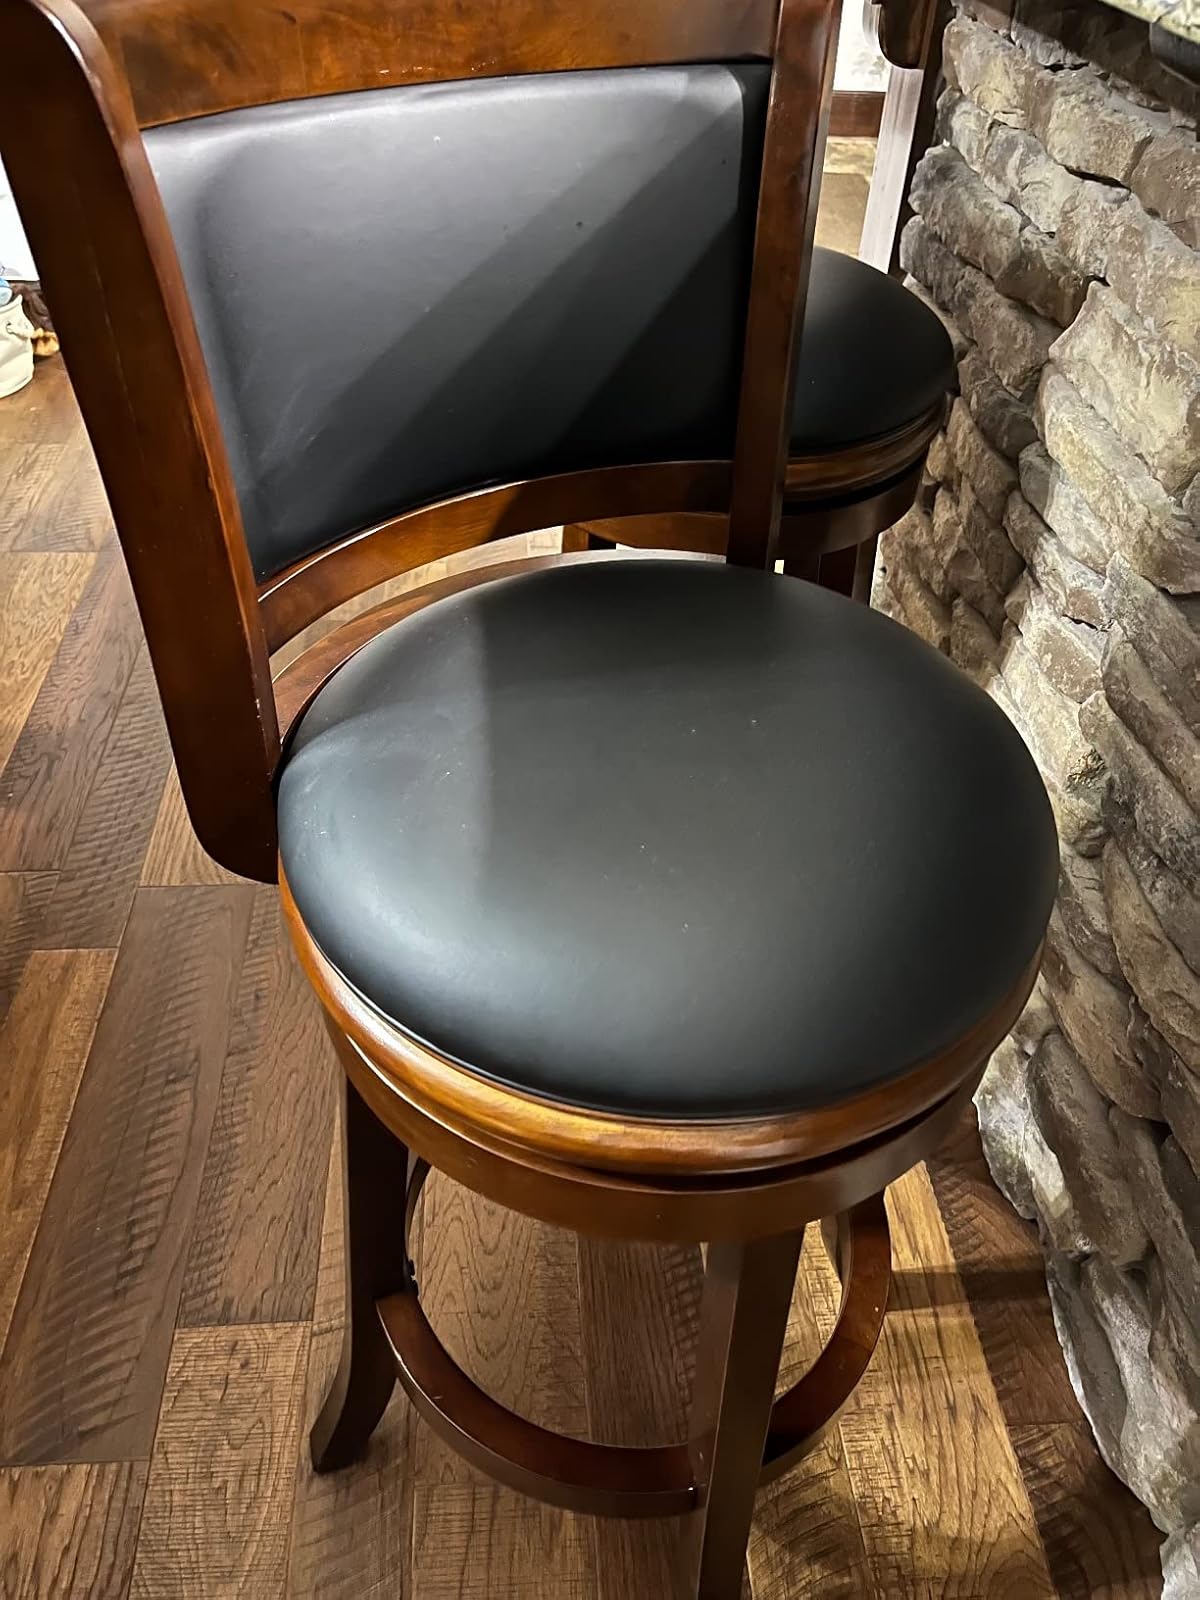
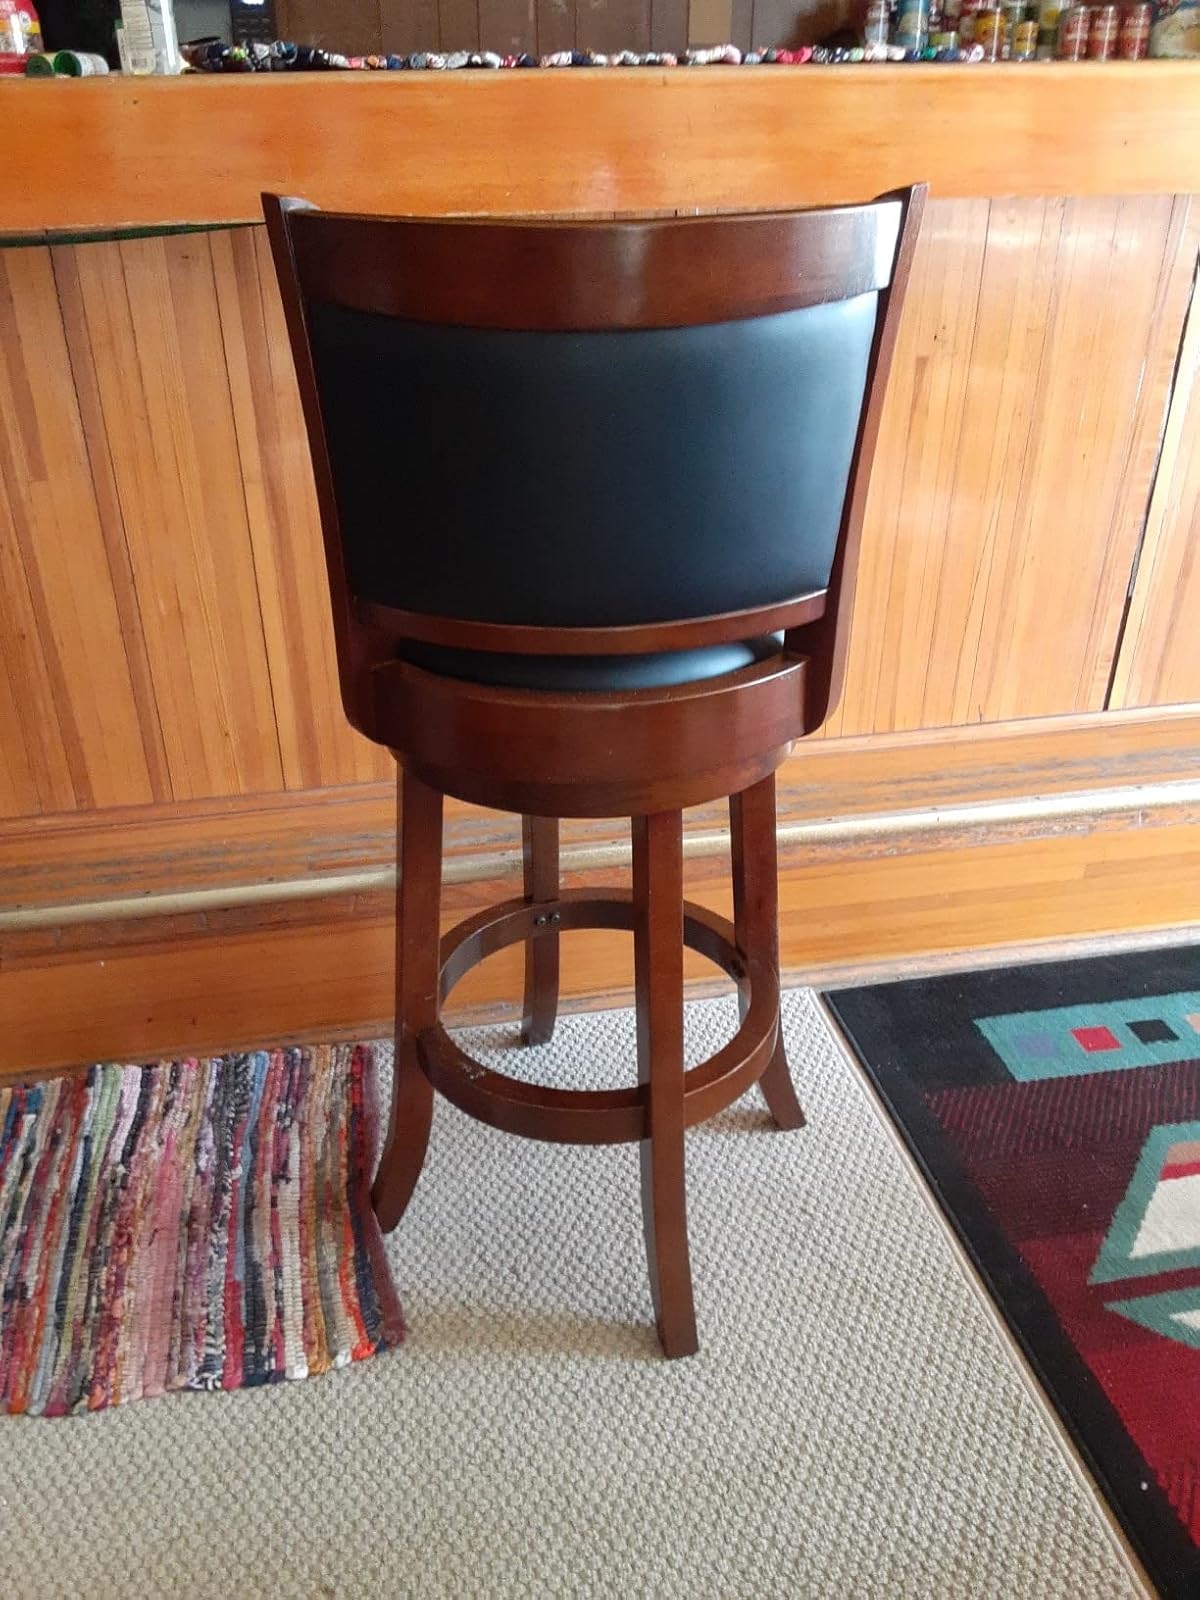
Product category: stool
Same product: yes